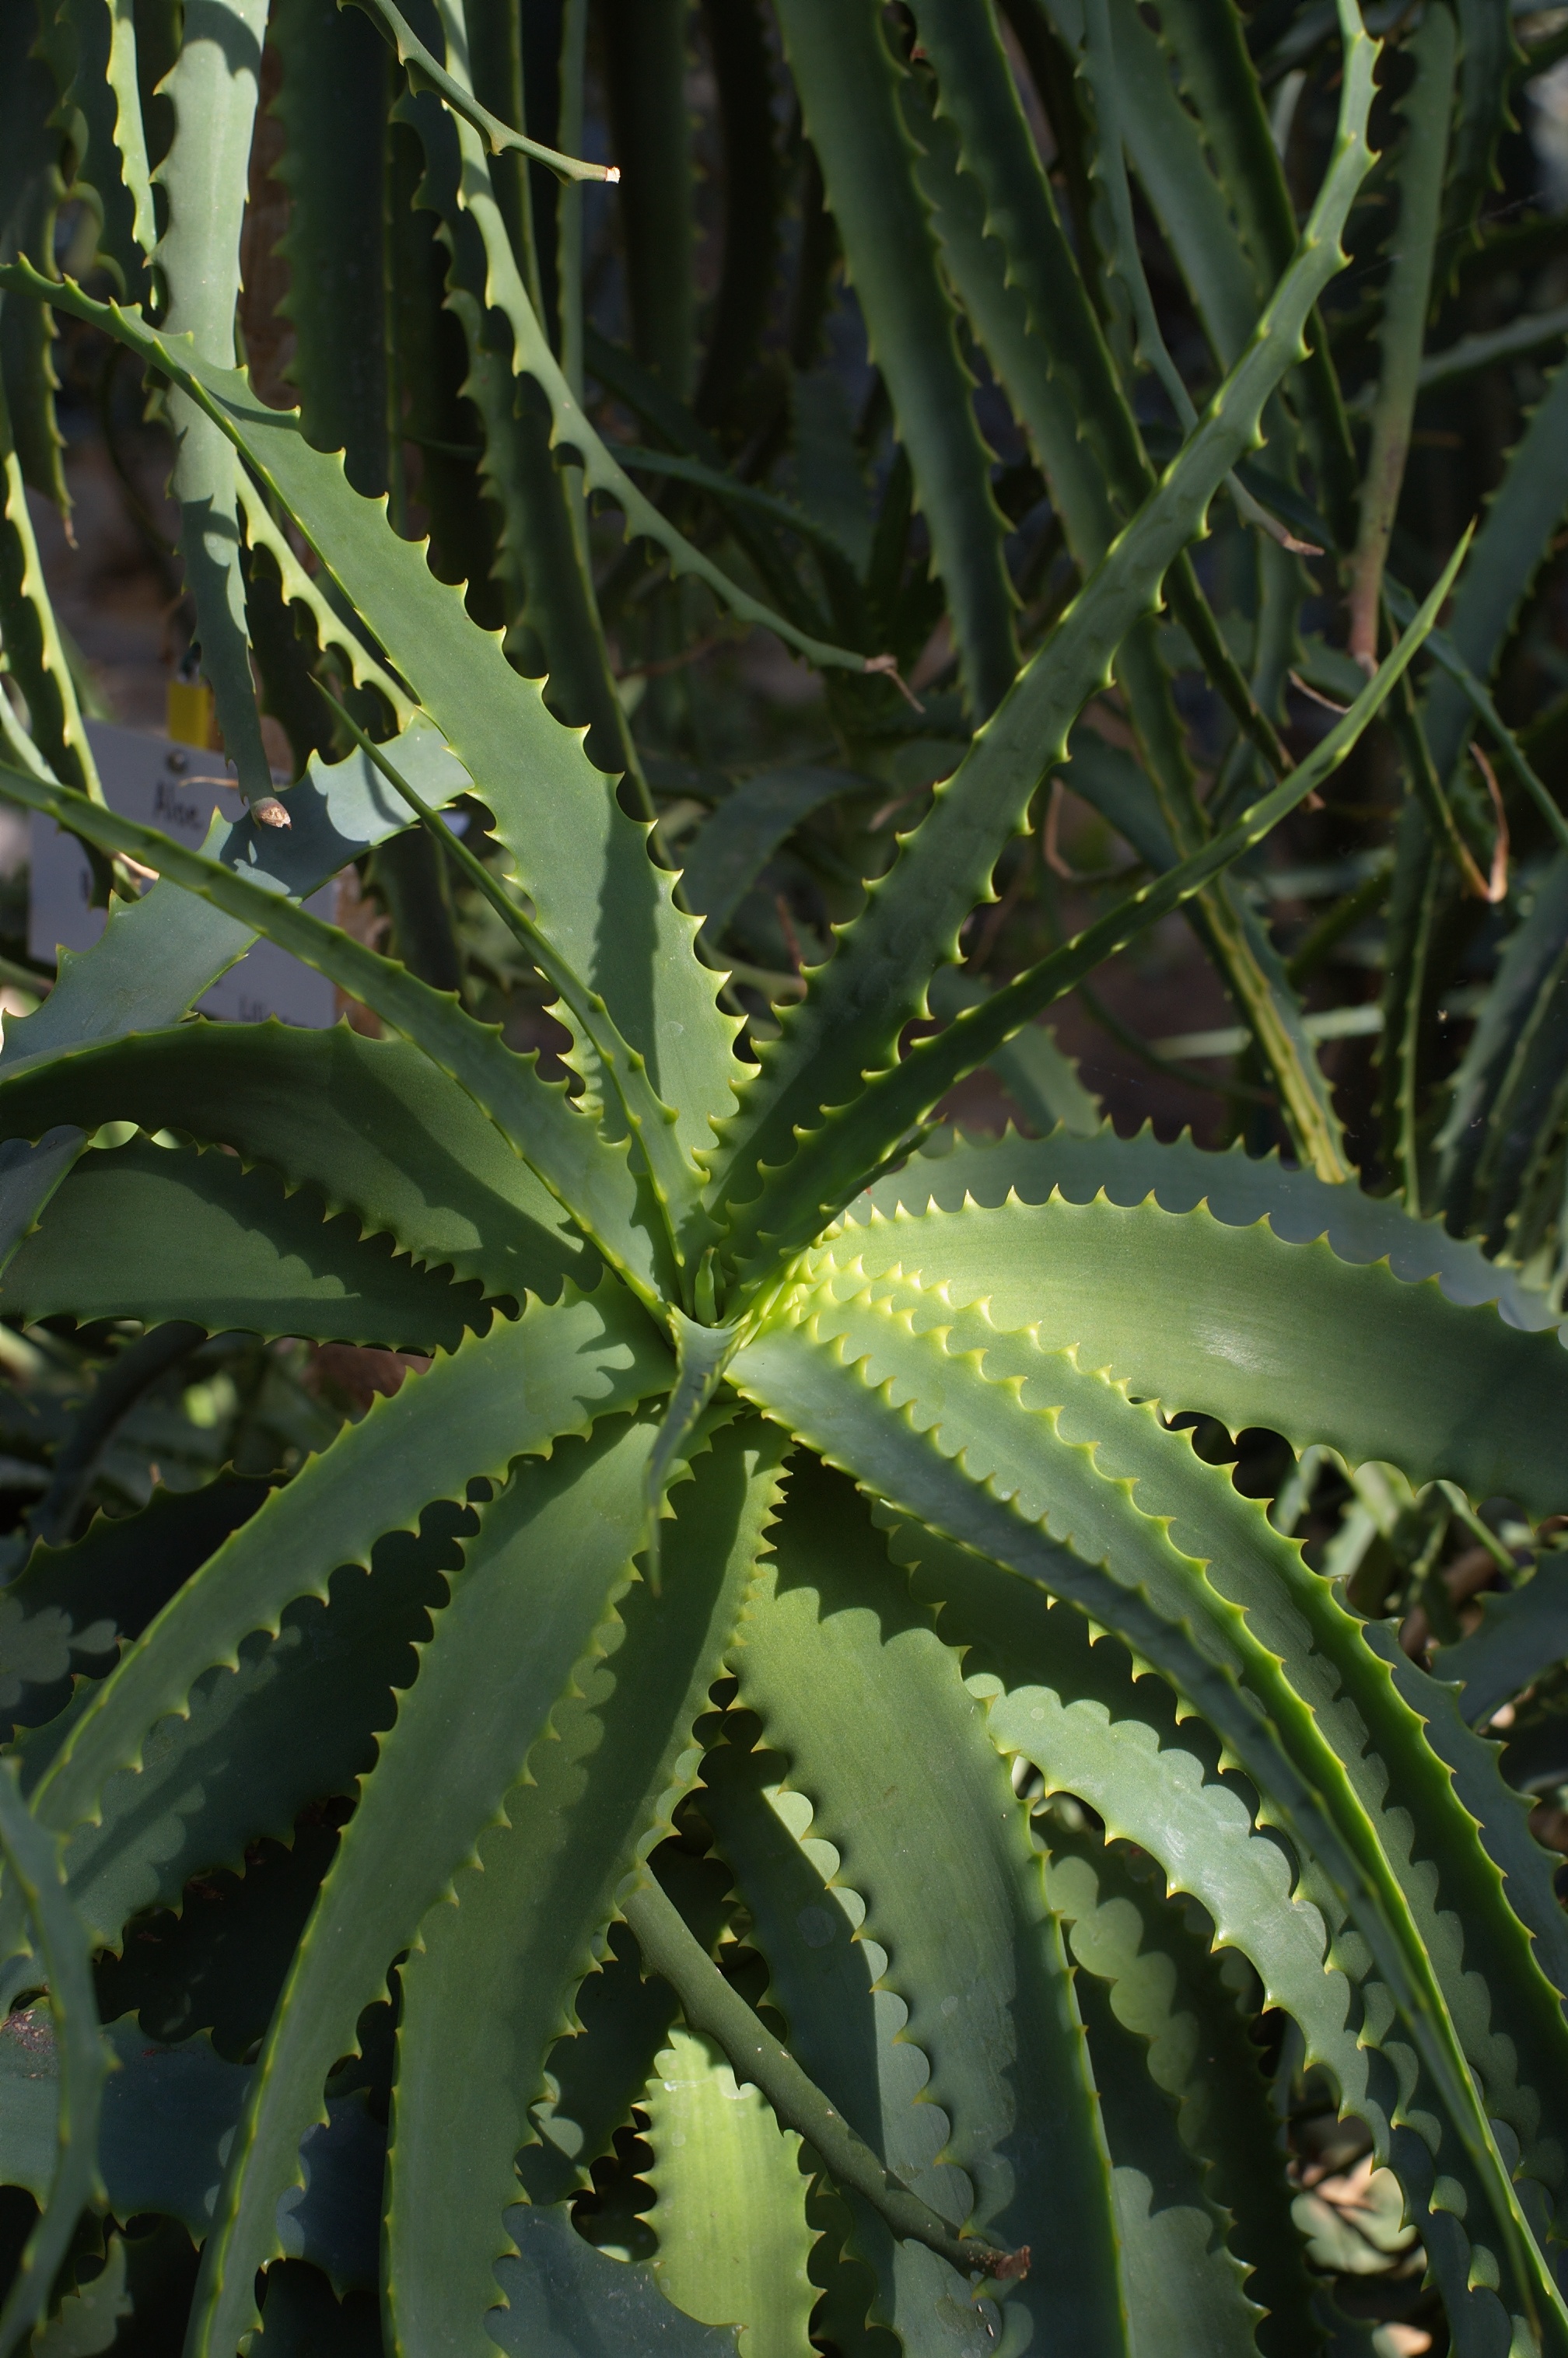
plant, leaf, flower, botany, flora, 50mm, aloe, rawtherapee, pentax, lenstagged, steffenzahn, flowerpicturesnolimits, k100d, justpentax, fa50, fa50mm, smcpentaxfa11450mm, pentaxfa50mm, smcpfa50mmf14, xanthorrhoeaceae, flowering plant, plant stem, land plant